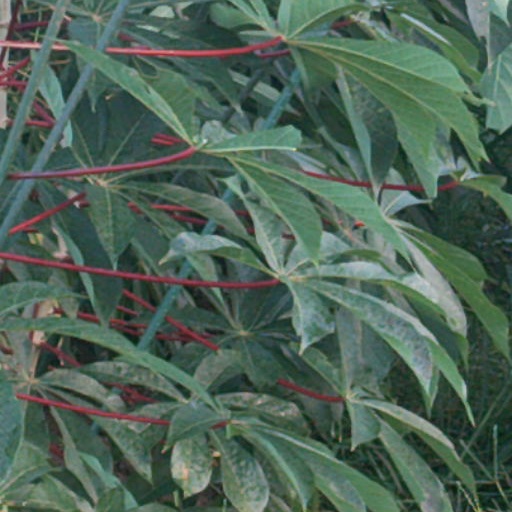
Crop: cassava